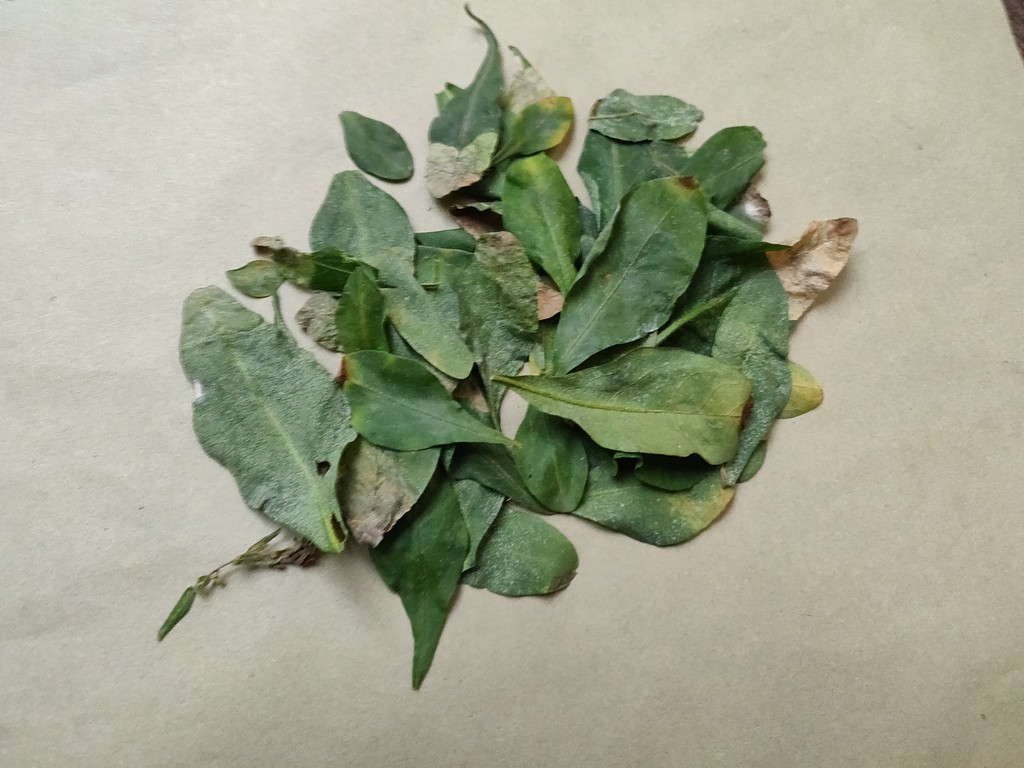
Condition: Unhealthy
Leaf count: multiple
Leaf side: unknown